RAF Calshot

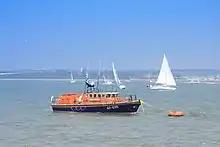
RNLI Tyne class lifeboat at Calshot Spit mooring

In January 1962, evacuees from the island of Tristan da Cunha, which had suffered a volcanic eruption, were relocated in the decommissioned RAF Calshot. They settled into sixty-four vacant houses in the former married quarters, an area renamed 'Tristan Close' in their honour. In December 1962 the majority chose to return to Tristan da Cunha, which was deemed safe; by November 1963, most had departed, though a handful remained in Hampshire, where some descendants live today.